Toronto Police Service

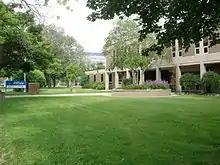
Located in Scarborough, 41 Division is based at 2222 Eglinton Avenue East.

As an agency of the City of Toronto, the annual funding level is established by a vote of the Toronto City Council in favor of the year's proposed budget. In 2023, TPS requested a budget of $1.16 billion.